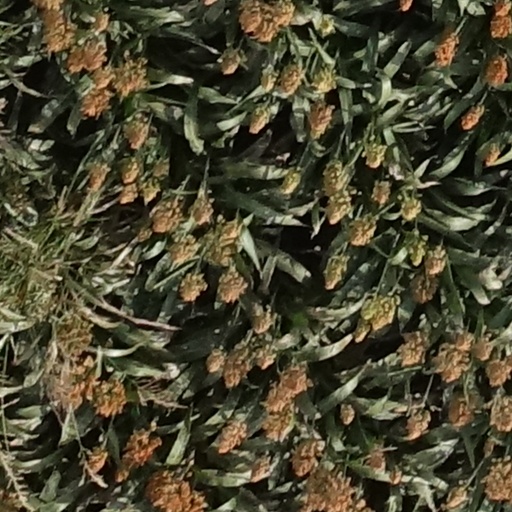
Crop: sorghum